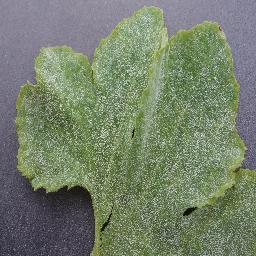
Label: Squash___Powdery_mildew